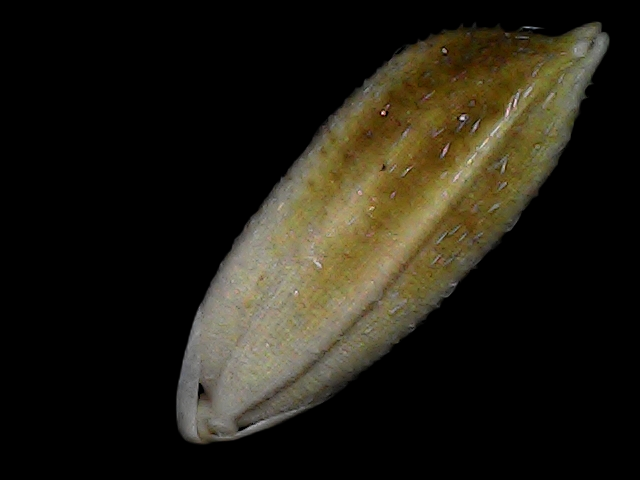
Rice variety: Bd91